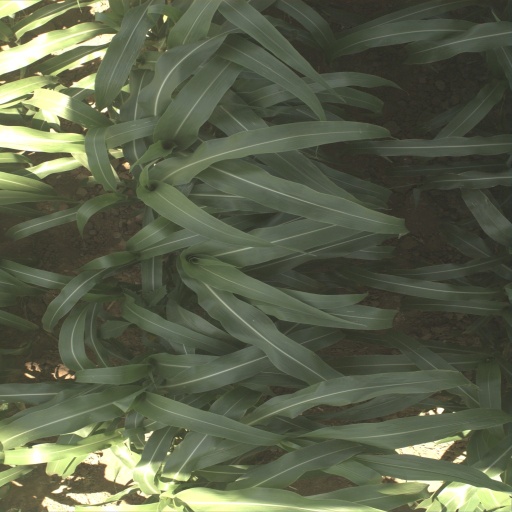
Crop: sorghum